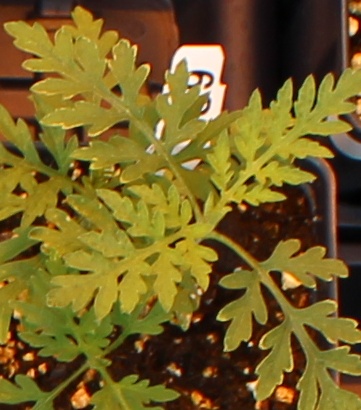
Label: Ragweed